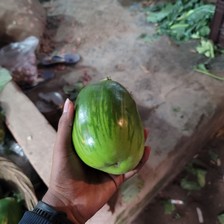
Label: others